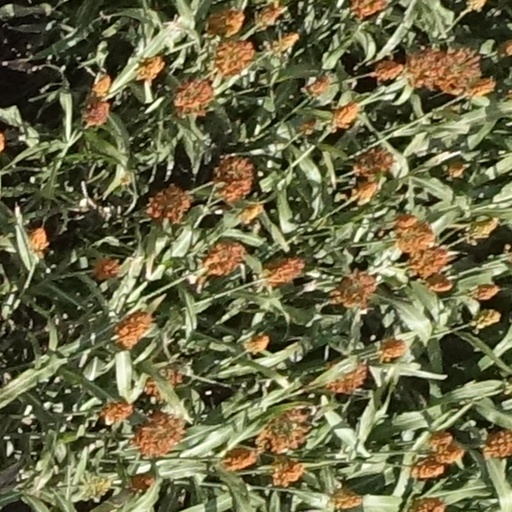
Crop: sorghum